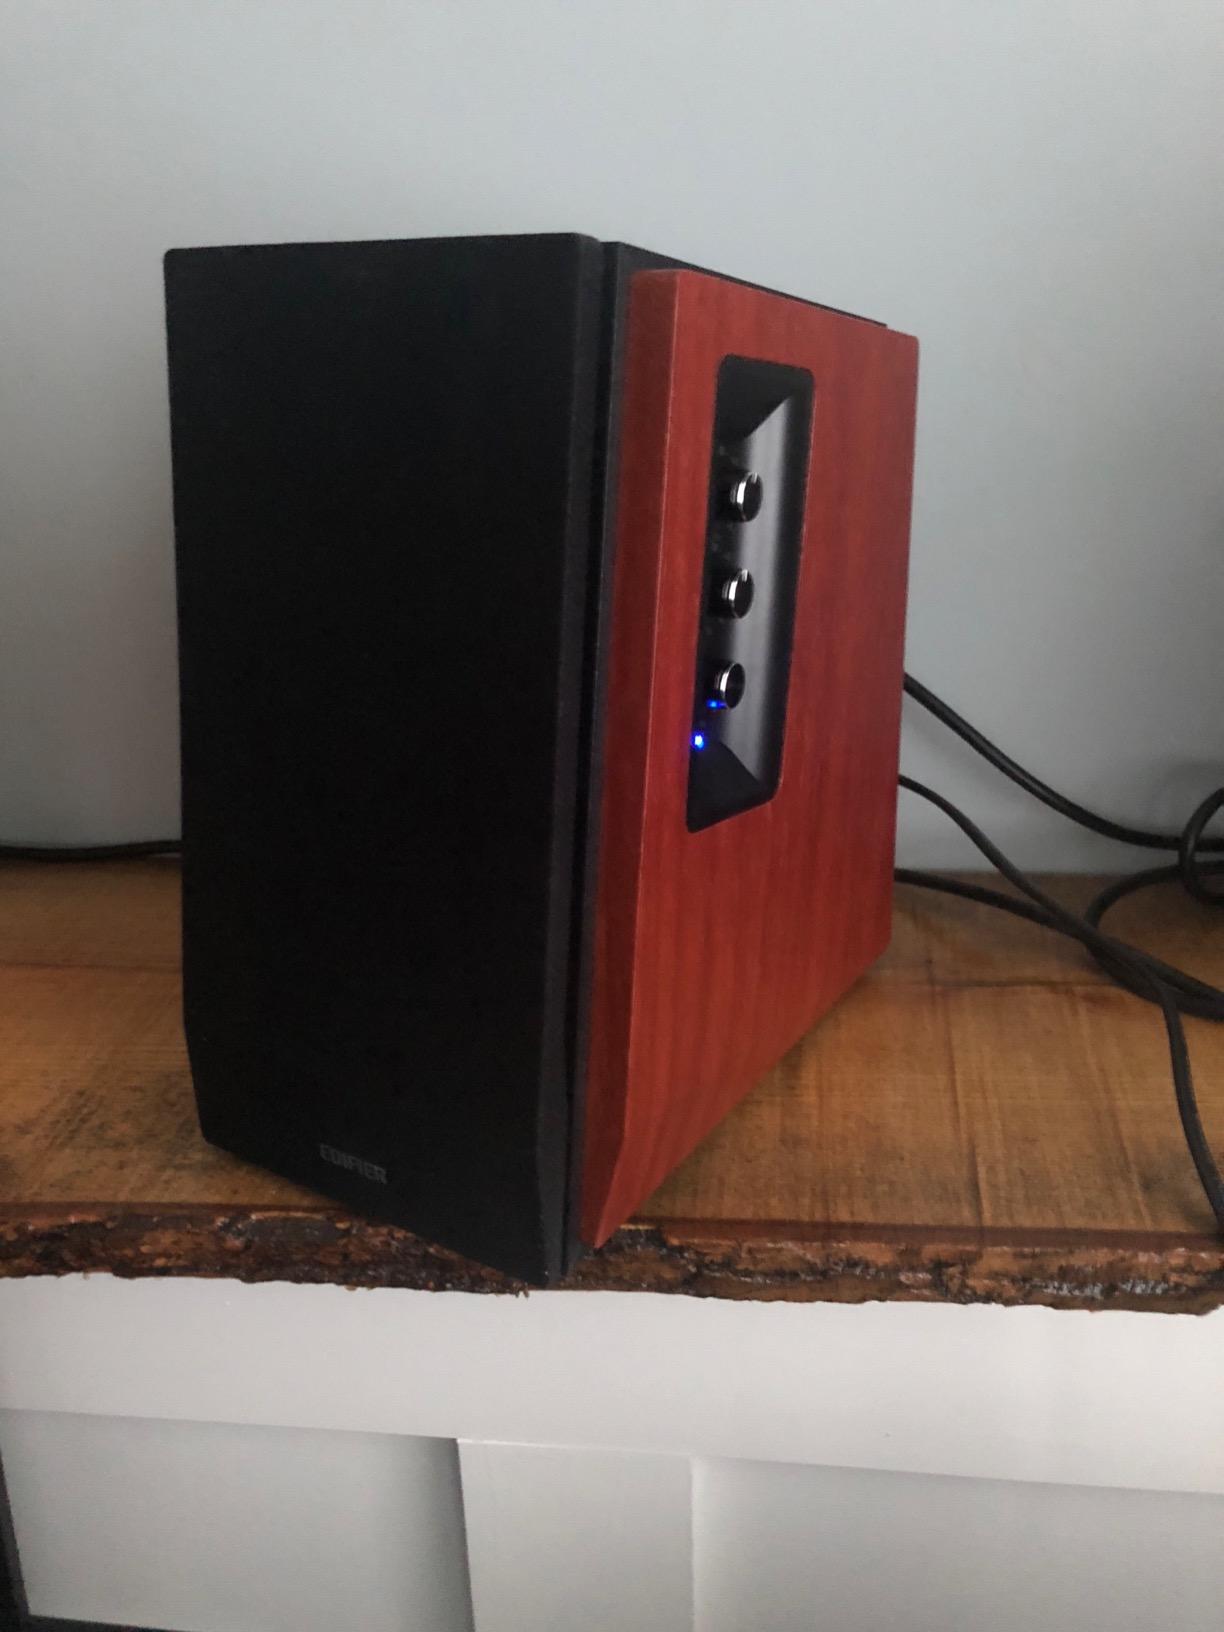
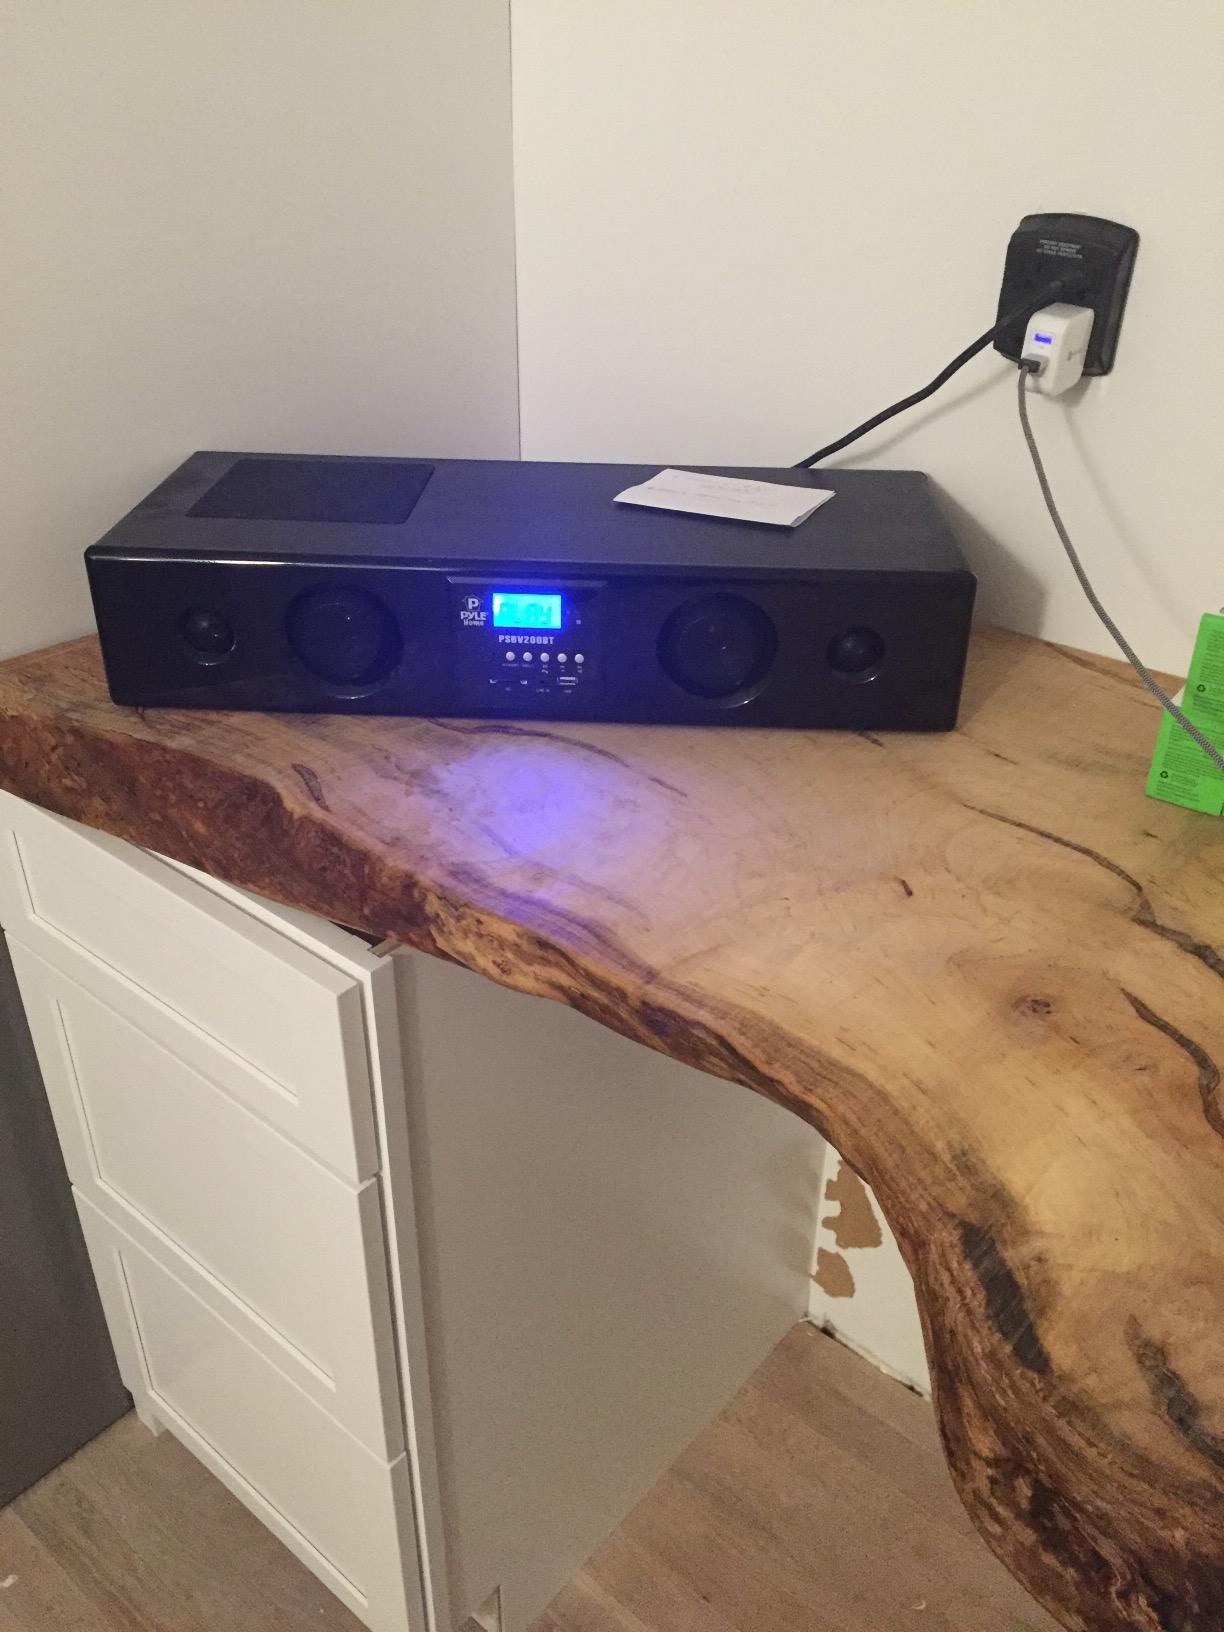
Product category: speaker
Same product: no